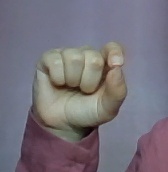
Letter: fa